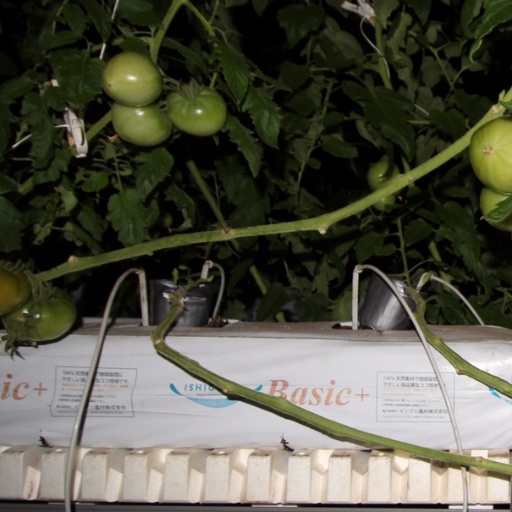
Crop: tomato